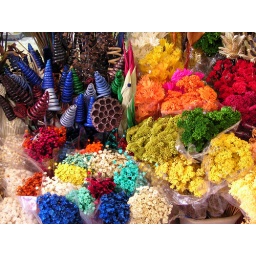
preserved - dried flowers in a local market at Opporto, Portugal